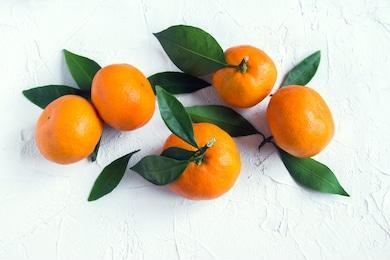
Label: mandarine